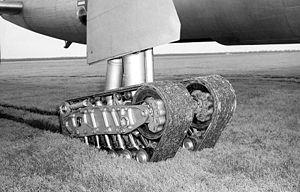
Le Convair B-36 Peacemaker est un bombardier stratégique lourd à long rayon d'action utilisé par l'United States Air Force entre 1949 et 1959. Le B-36 est conçu et développé dans les années 1940 par la Consolidated Aircraft Corporation, qui fusionnera avec Vultee pour donner Convair. Avec une envergure de plus de 70 mètres et une masse maximale au décollage de plus de 140 tonnes pour les premières versions, le B-36 est le plus grand avion à moteurs à pistons à avoir été produit en série. C'est le premier bombardier conçu spécialement pour emporter des bombes nucléaires ; la grande taille de sa soute lui permet d'emporter tous les types de bombes de l'arsenal américain sans avoir à subir de modifications. Avec un rayon d'action de 6 400 km et une capacité d'emport de 32 500 kg, le B-36 est le premier véritable bombardier intercontinental.